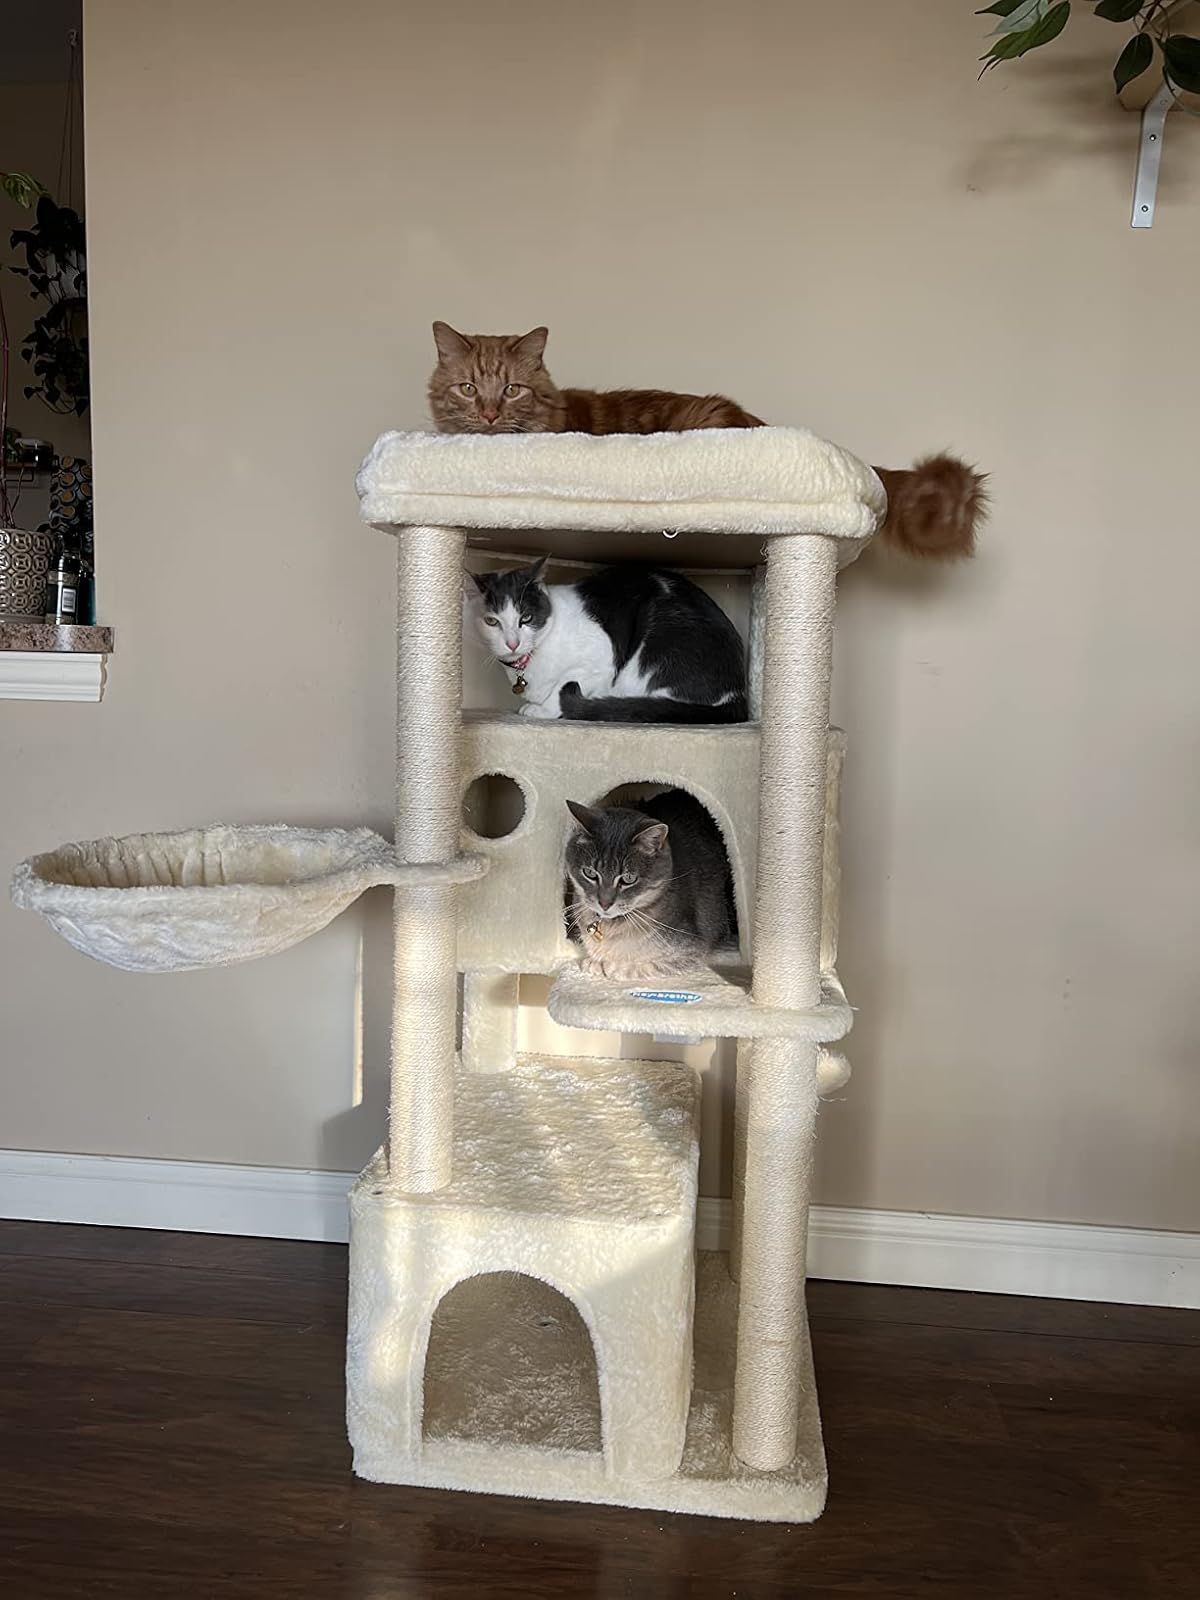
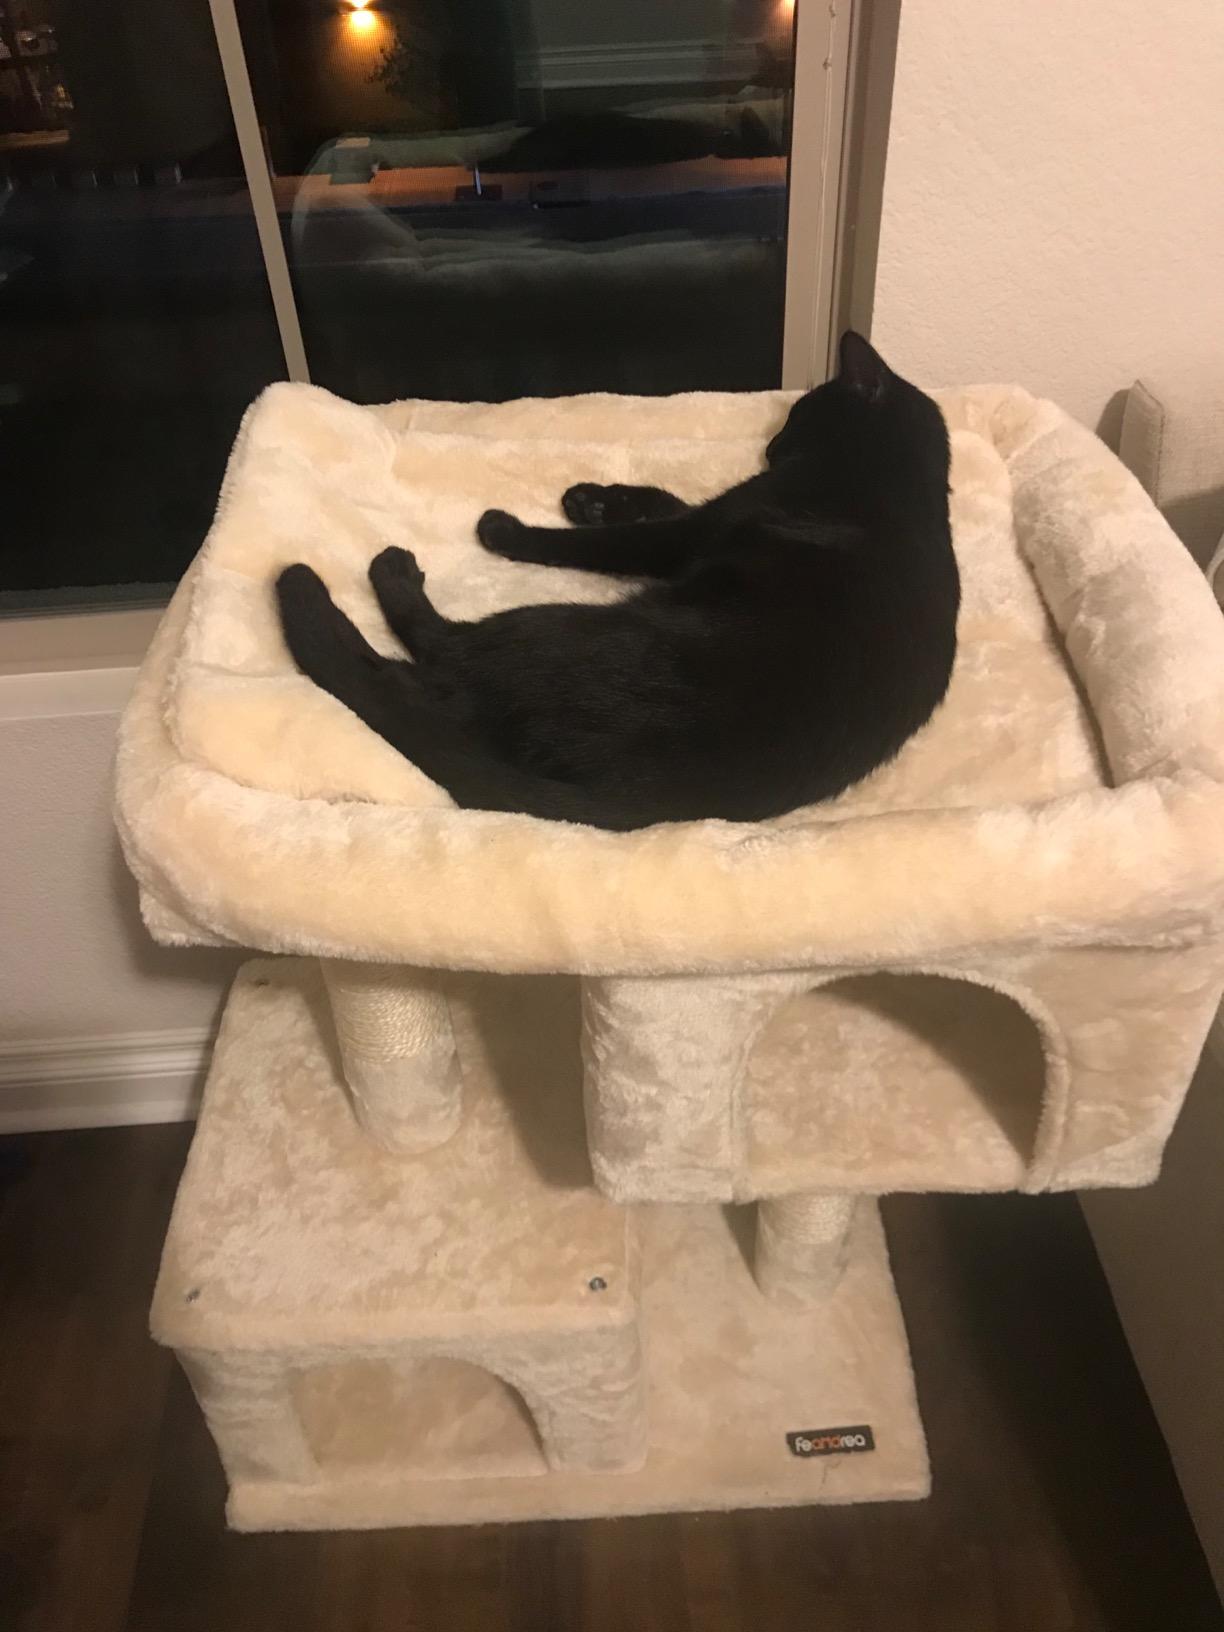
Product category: items_cat tree
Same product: no